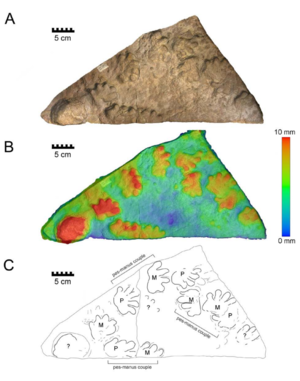
Grønlands geologi / Yngre sedimentbassiner / Østgrønlandske riftbassiner
A+B. Blok af karbonisk sandsten fra Mestersvig med fodaftryk af den paddelignende Limnopus. C. Tolkning af aftrykkene, hvor M er forben og P bagben.[47]
Limnopus-fodaftryk i karbonisk sandsten fra Mestersvig
Grønland er verdens største ø, og øen er for 80 procents vedkommende dækket af indlandsis. De ca. 410.000 km² isfrit land, svarende til Sveriges landareal, ligger som en op til 250 km bred bræmme langs kysten, og det er altovervejende herfra man kender til Grønlands geologi.